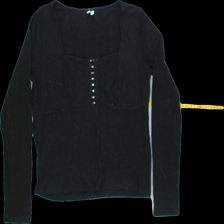
View: front
Type: Blouse
Category: Ladies
Brand: Not Applicable
Colors: Black
Material: 64%polyester 36%cotton
Pattern: Plain
Cut: Regular, C-collar
Size: M
Season: All
Trend: No trend
Stains: No
Price range: <50
Recommended usage: Export